Football at the 2018 Mediterranean Games

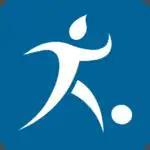

Football at the 2018 Mediterranean Games took place between 22 June and 30 June at the Estadi Municipal de Reus, Estadi Municipal de La Pobla de Mafumet and Estadi Municipal de Calafell. Associations affiliated with FIFA were invited to send their men's U-18, U-19 and U-21 national teams. There was no women's tournament on this occasion.